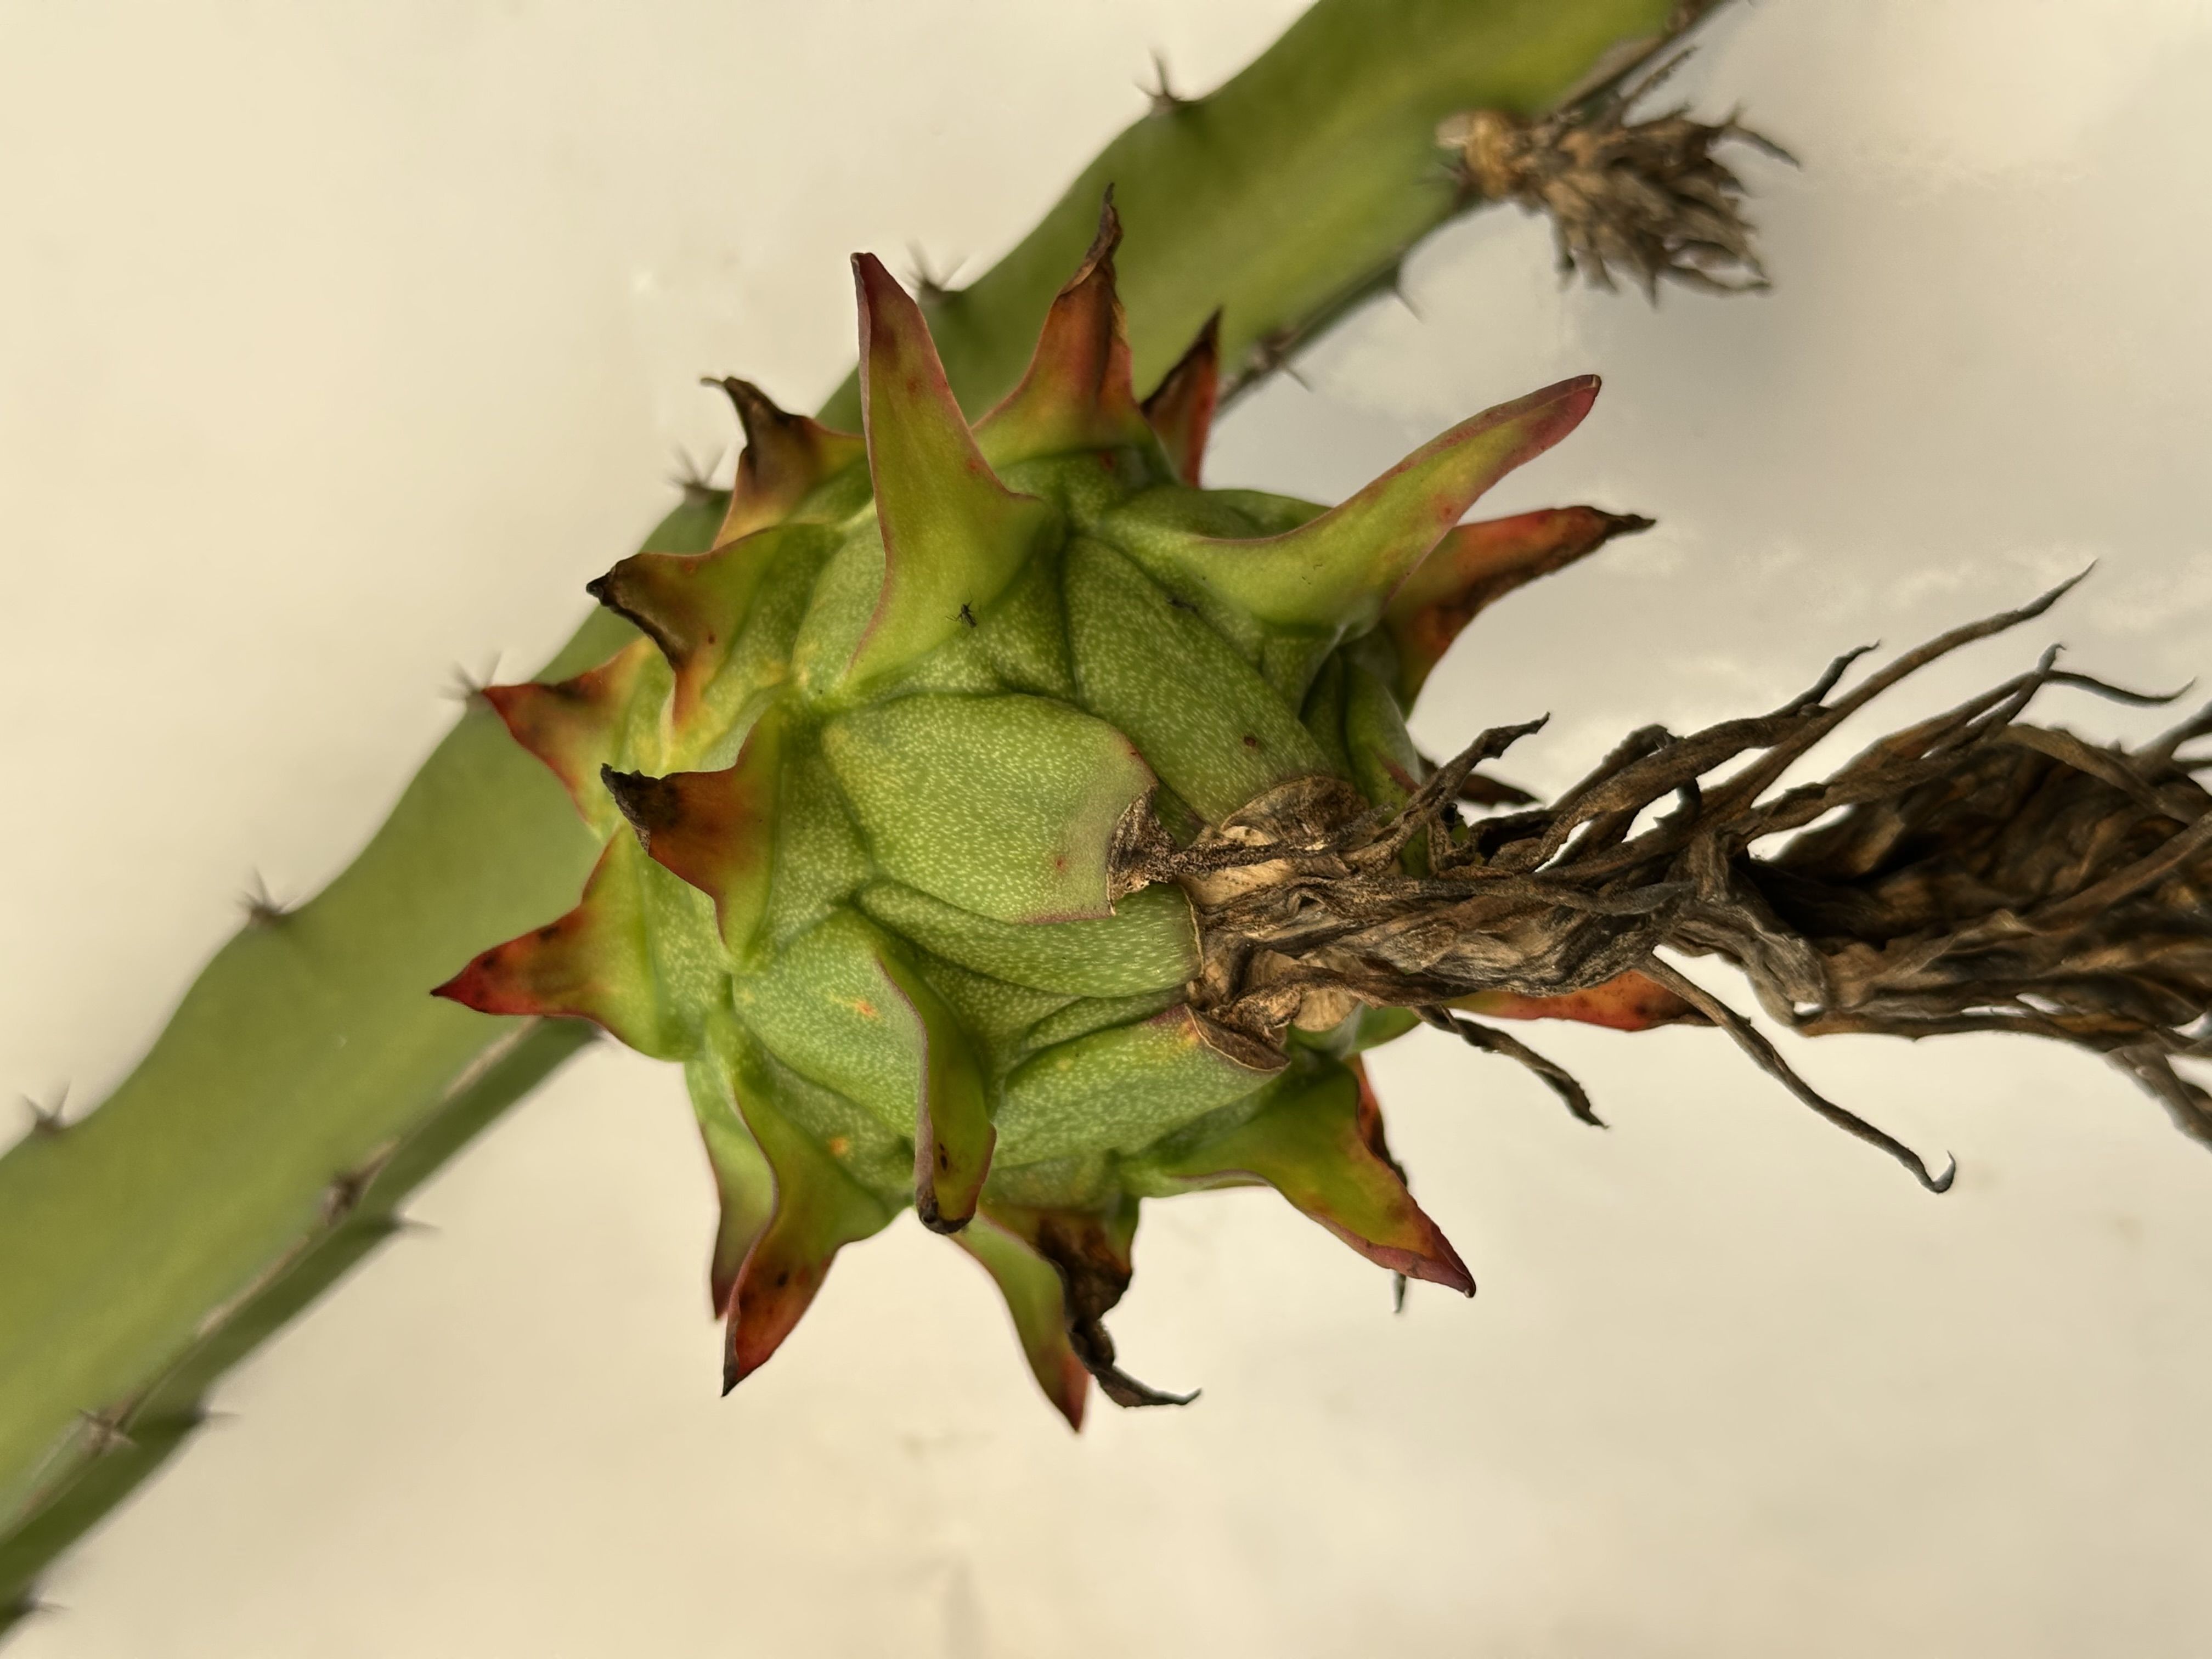
Label: Good fruit